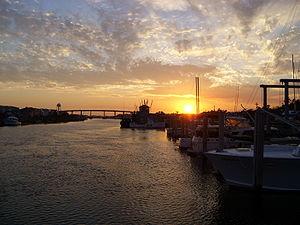
Holden Beach est une ville américaine située dans le comté de Brunswick. En 2010, sa population était de 575 habitants.